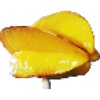
Label: Carambula 1